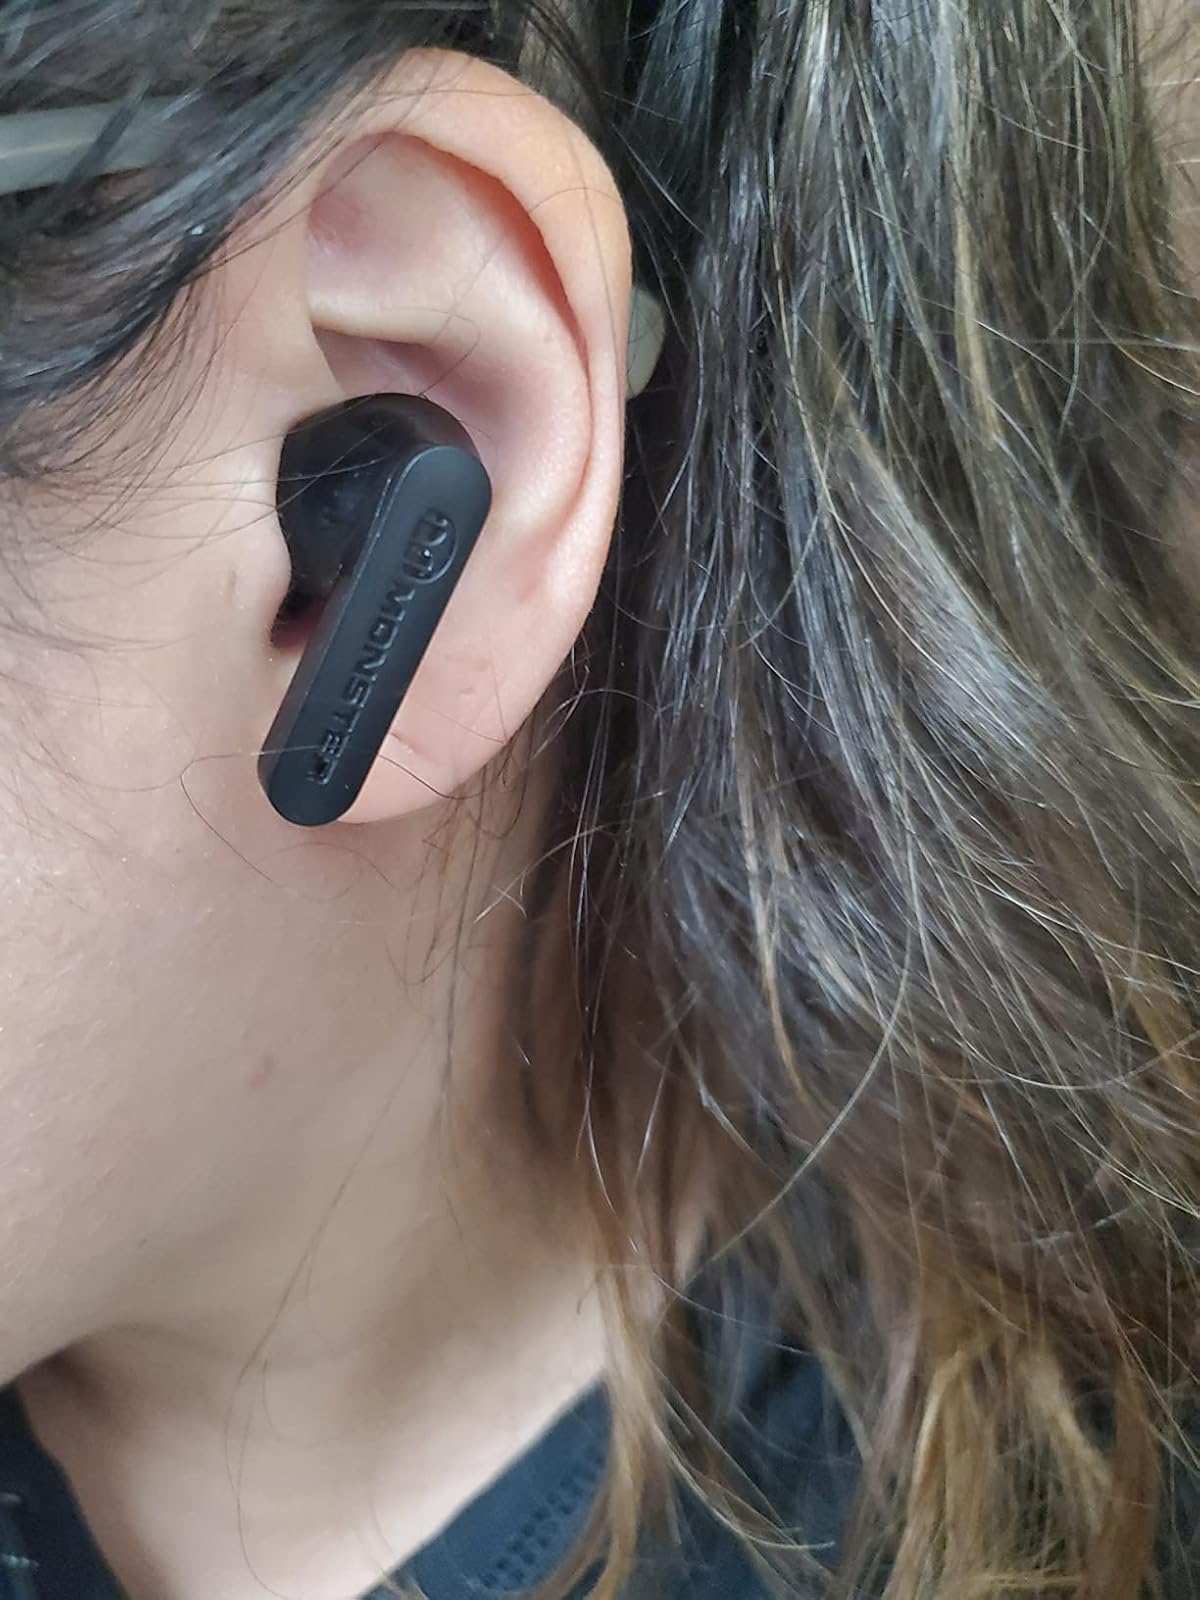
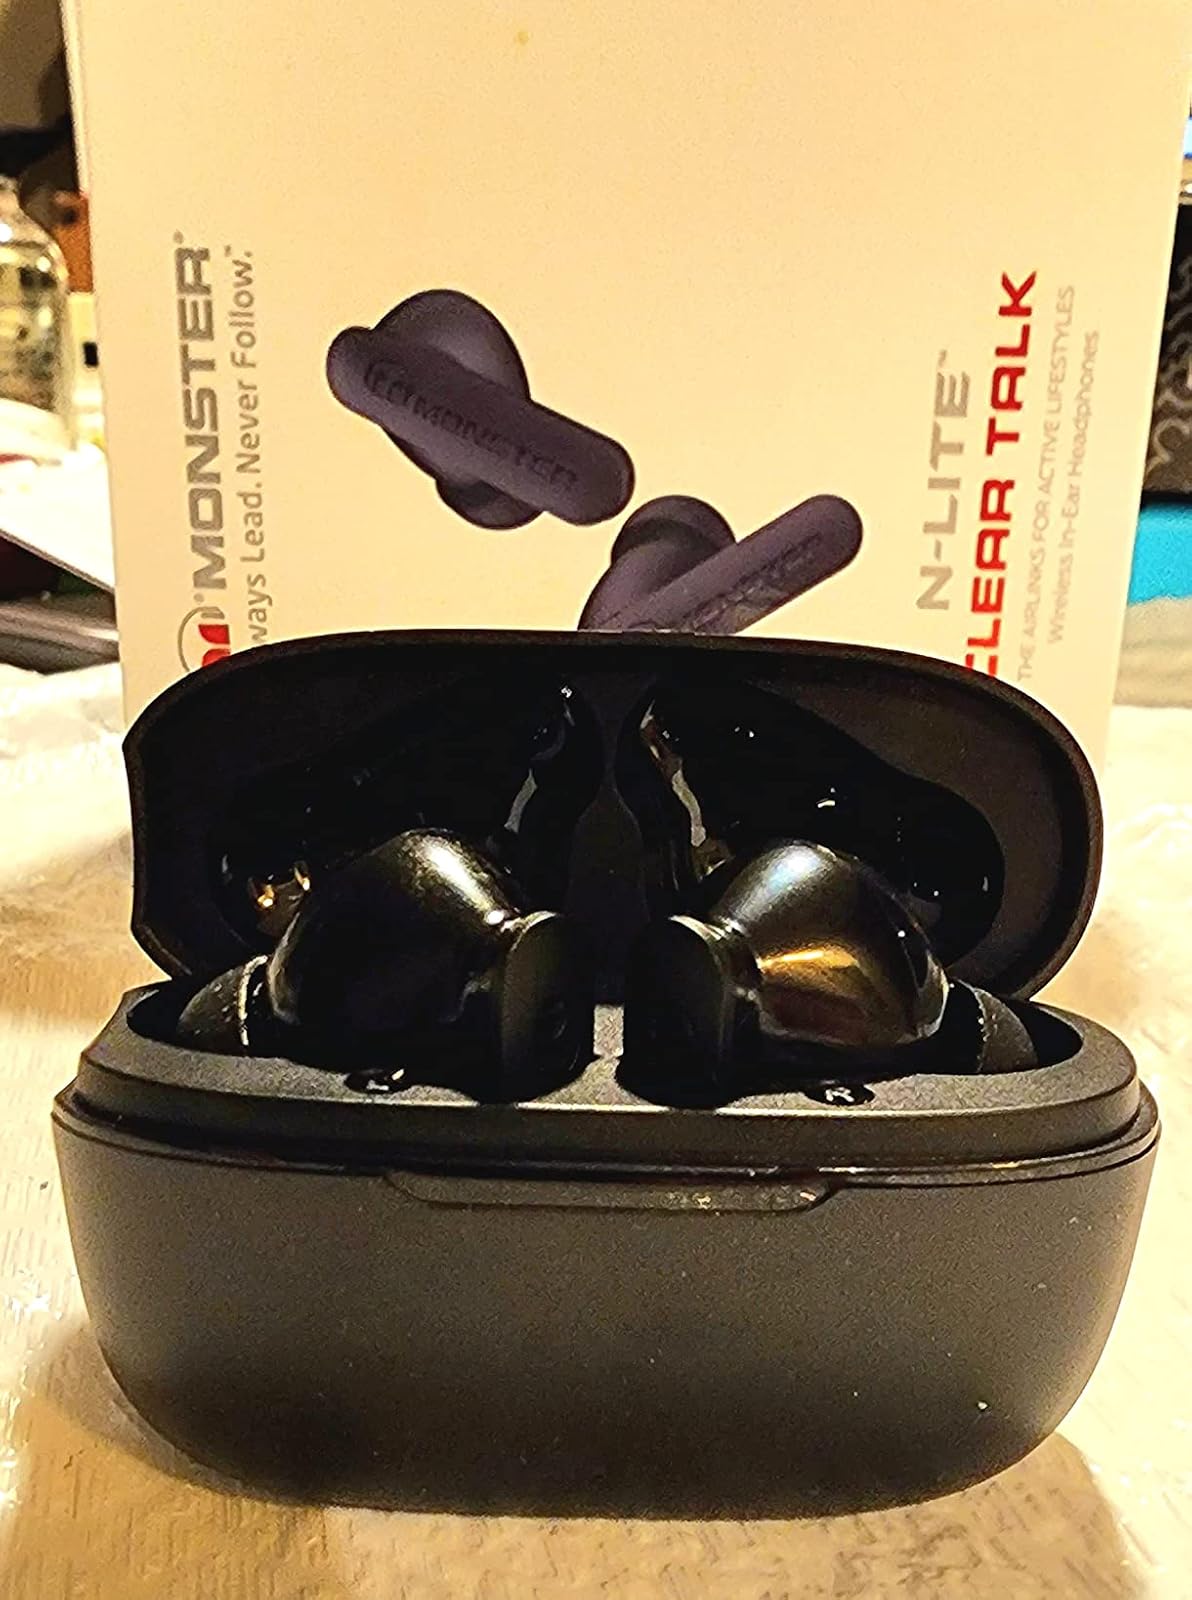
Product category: earbuds
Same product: yes